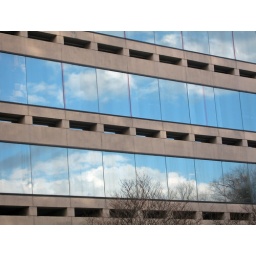
Took this shot before getting on the metro. We're big into pictures of clouds reflected in windows around here.